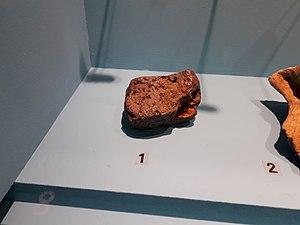
Pigments, oxyde de manganèse et ocre. Site du ""Pech-de-l'Azé"" en Dordogne, en France. Période
Les grottes du Pech-de-l'Azé sont un gisement préhistorique situé sur la commune française de Carsac-Aillac, dans le département de la Dordogne, en région Nouvelle-Aquitaine.